Contemporary A Cappella Society

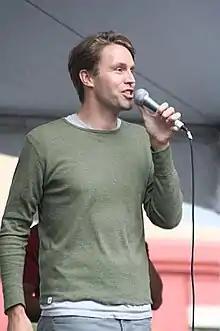
Deke Sharon in 2006

The Contemporary A Cappella Society (CASA) was founded in October of 1990 by Deke Sharon in his dorm room at Tufts University. Sharon was part of the Tufts Beelzebubs in his senior year, and he decided to arrange a version of "In Your Eyes" by Peter Gabriel for eleven parts instead of the typical four or five parts. After seeing how much the audience loved this new a cappella style he created, Sharon decided to go even further with his idea and founded CASA. It's creation is marked with the publication of the "Collegiate A Cappella Newsletter" (later renamed to the "Contemporary A Cappella Newsletter") which aimed to spread information about a cappella music. Over the following 15 years, CASA expanded by establishing more events and programs dedicated to connecting more people to the world of a cappella.